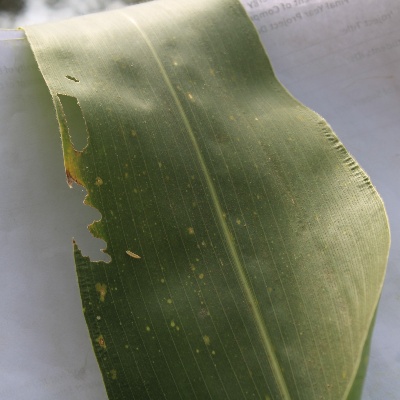
Crop: Maize
Condition: leaf spot